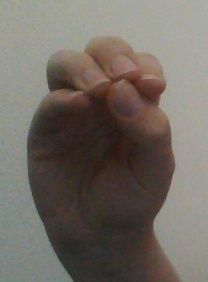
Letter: ha